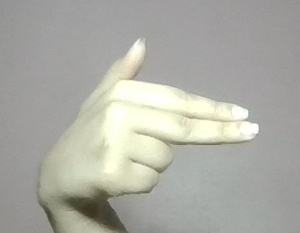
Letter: ghain